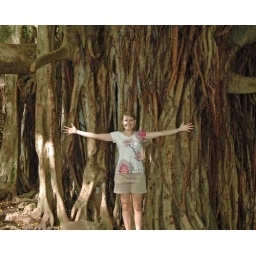
Renee with funny tree in bamboo forest